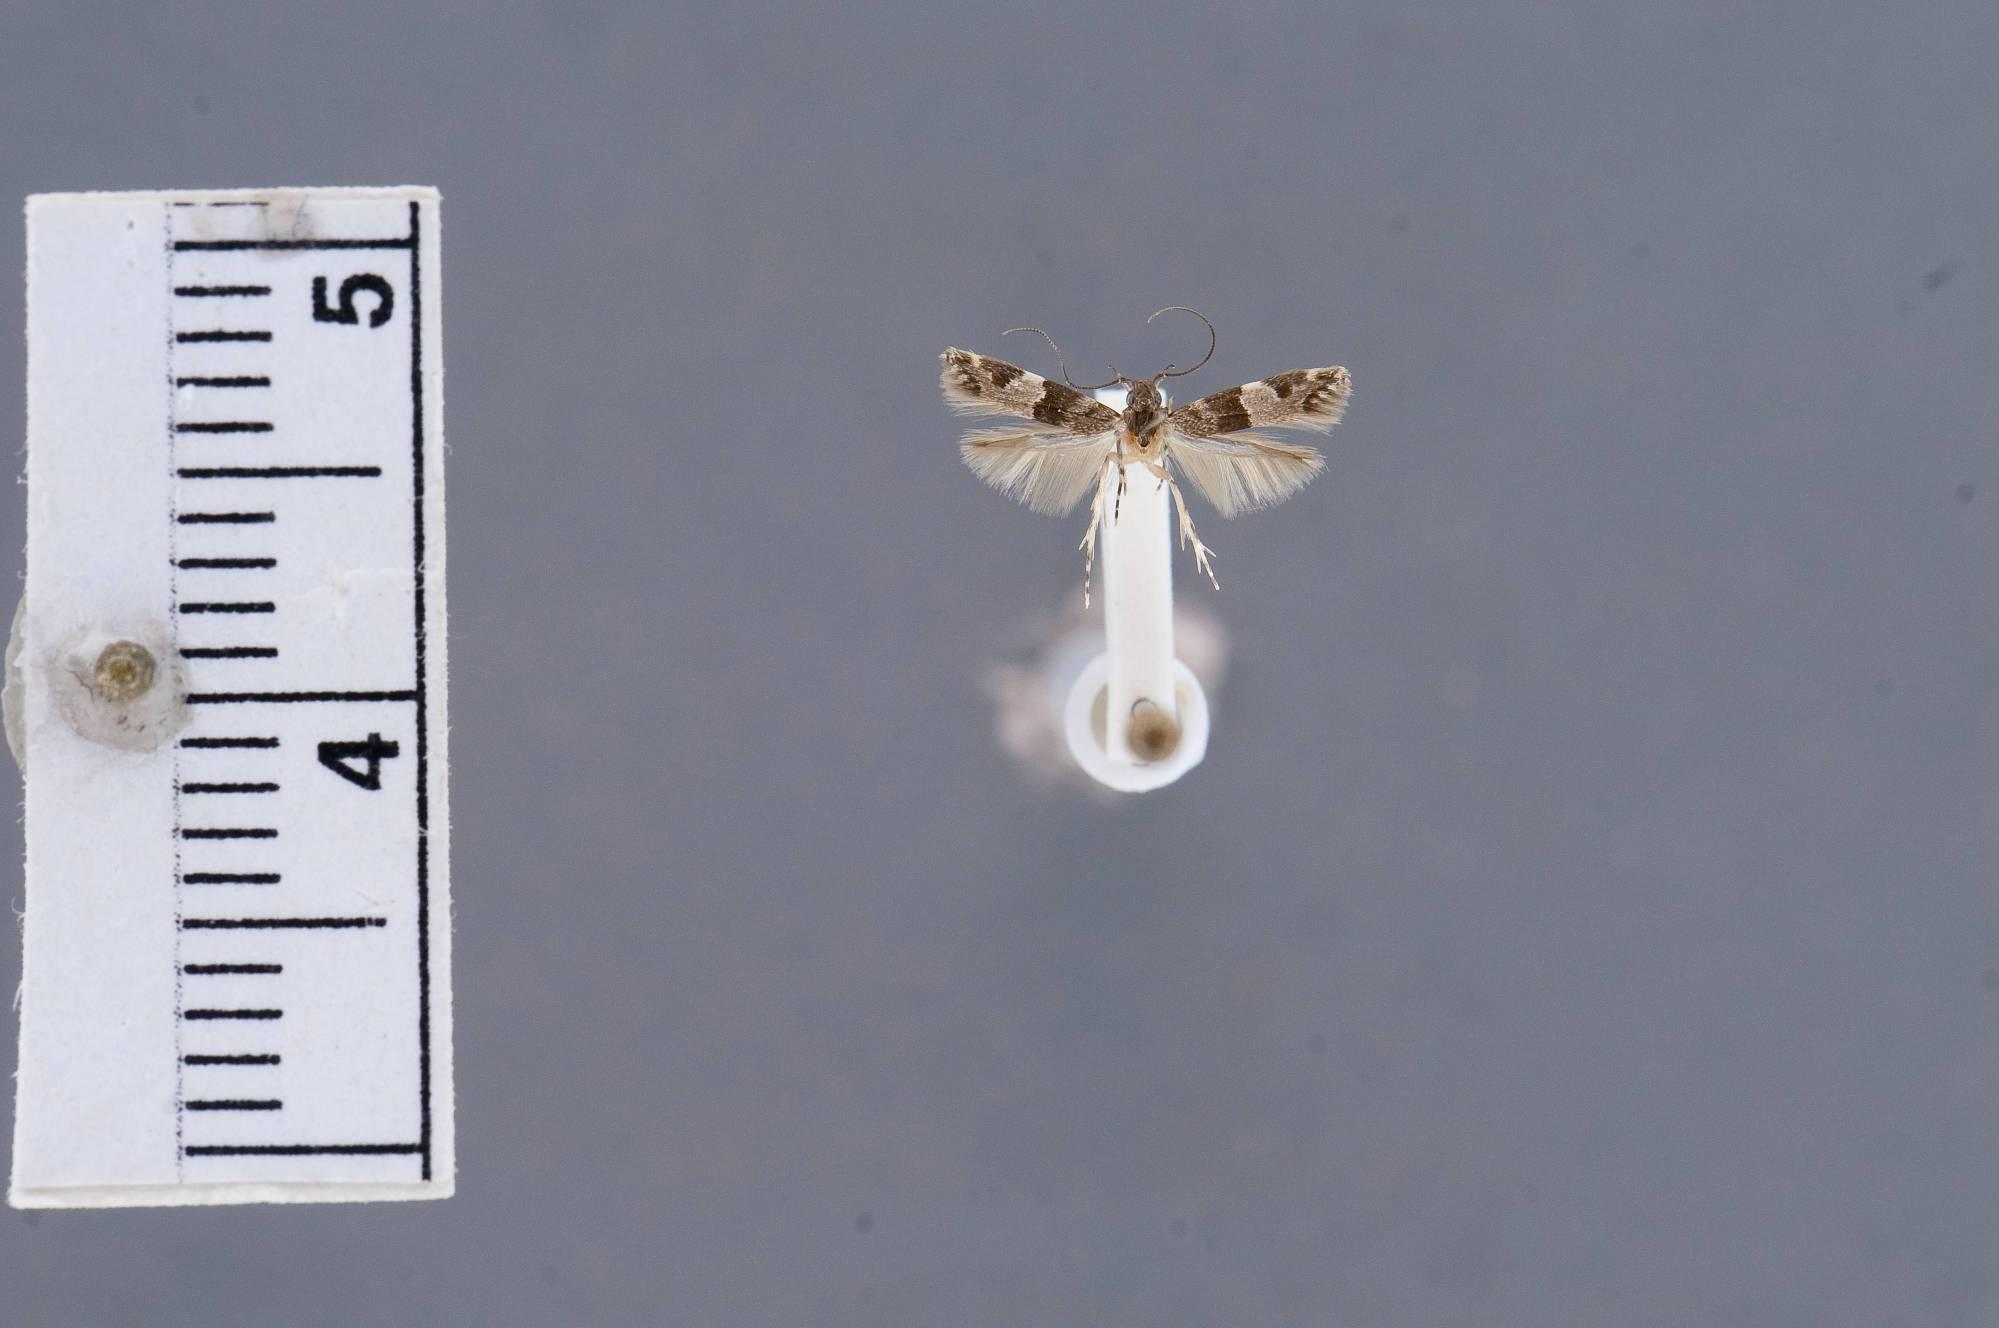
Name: Asymphorodes acritopterus
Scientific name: Asymphorodes acritopterus Clarke, 1986
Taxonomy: Animalia, Arthropoda, Insecta, Lepidoptera, Glossata, Cosmopterigidae, Cosmopteriginae
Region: J. F. Clarke
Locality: Fatu Hiva, Omoa, Marquesas Islands, French Polynesia, France
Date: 17 Mar 1968